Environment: real
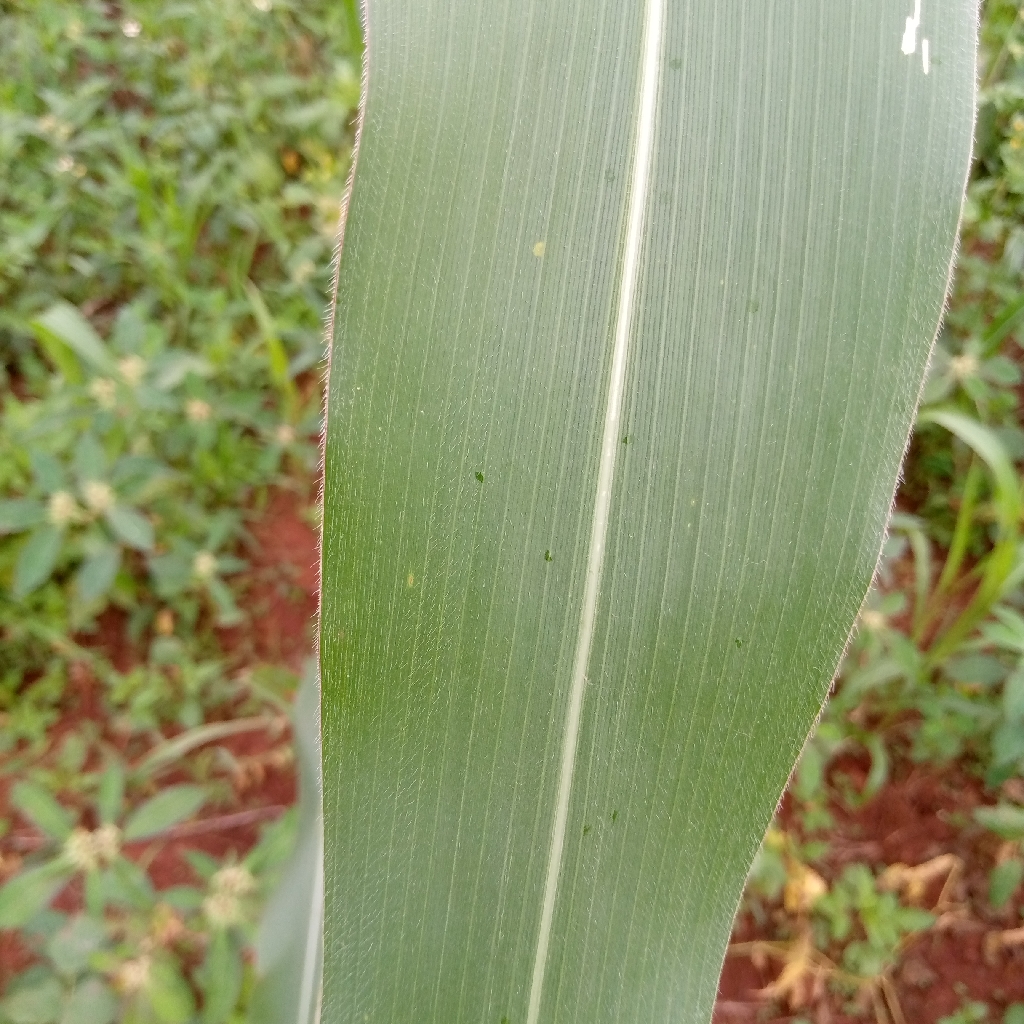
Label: healthy